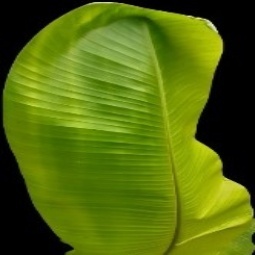
Label: Calcium